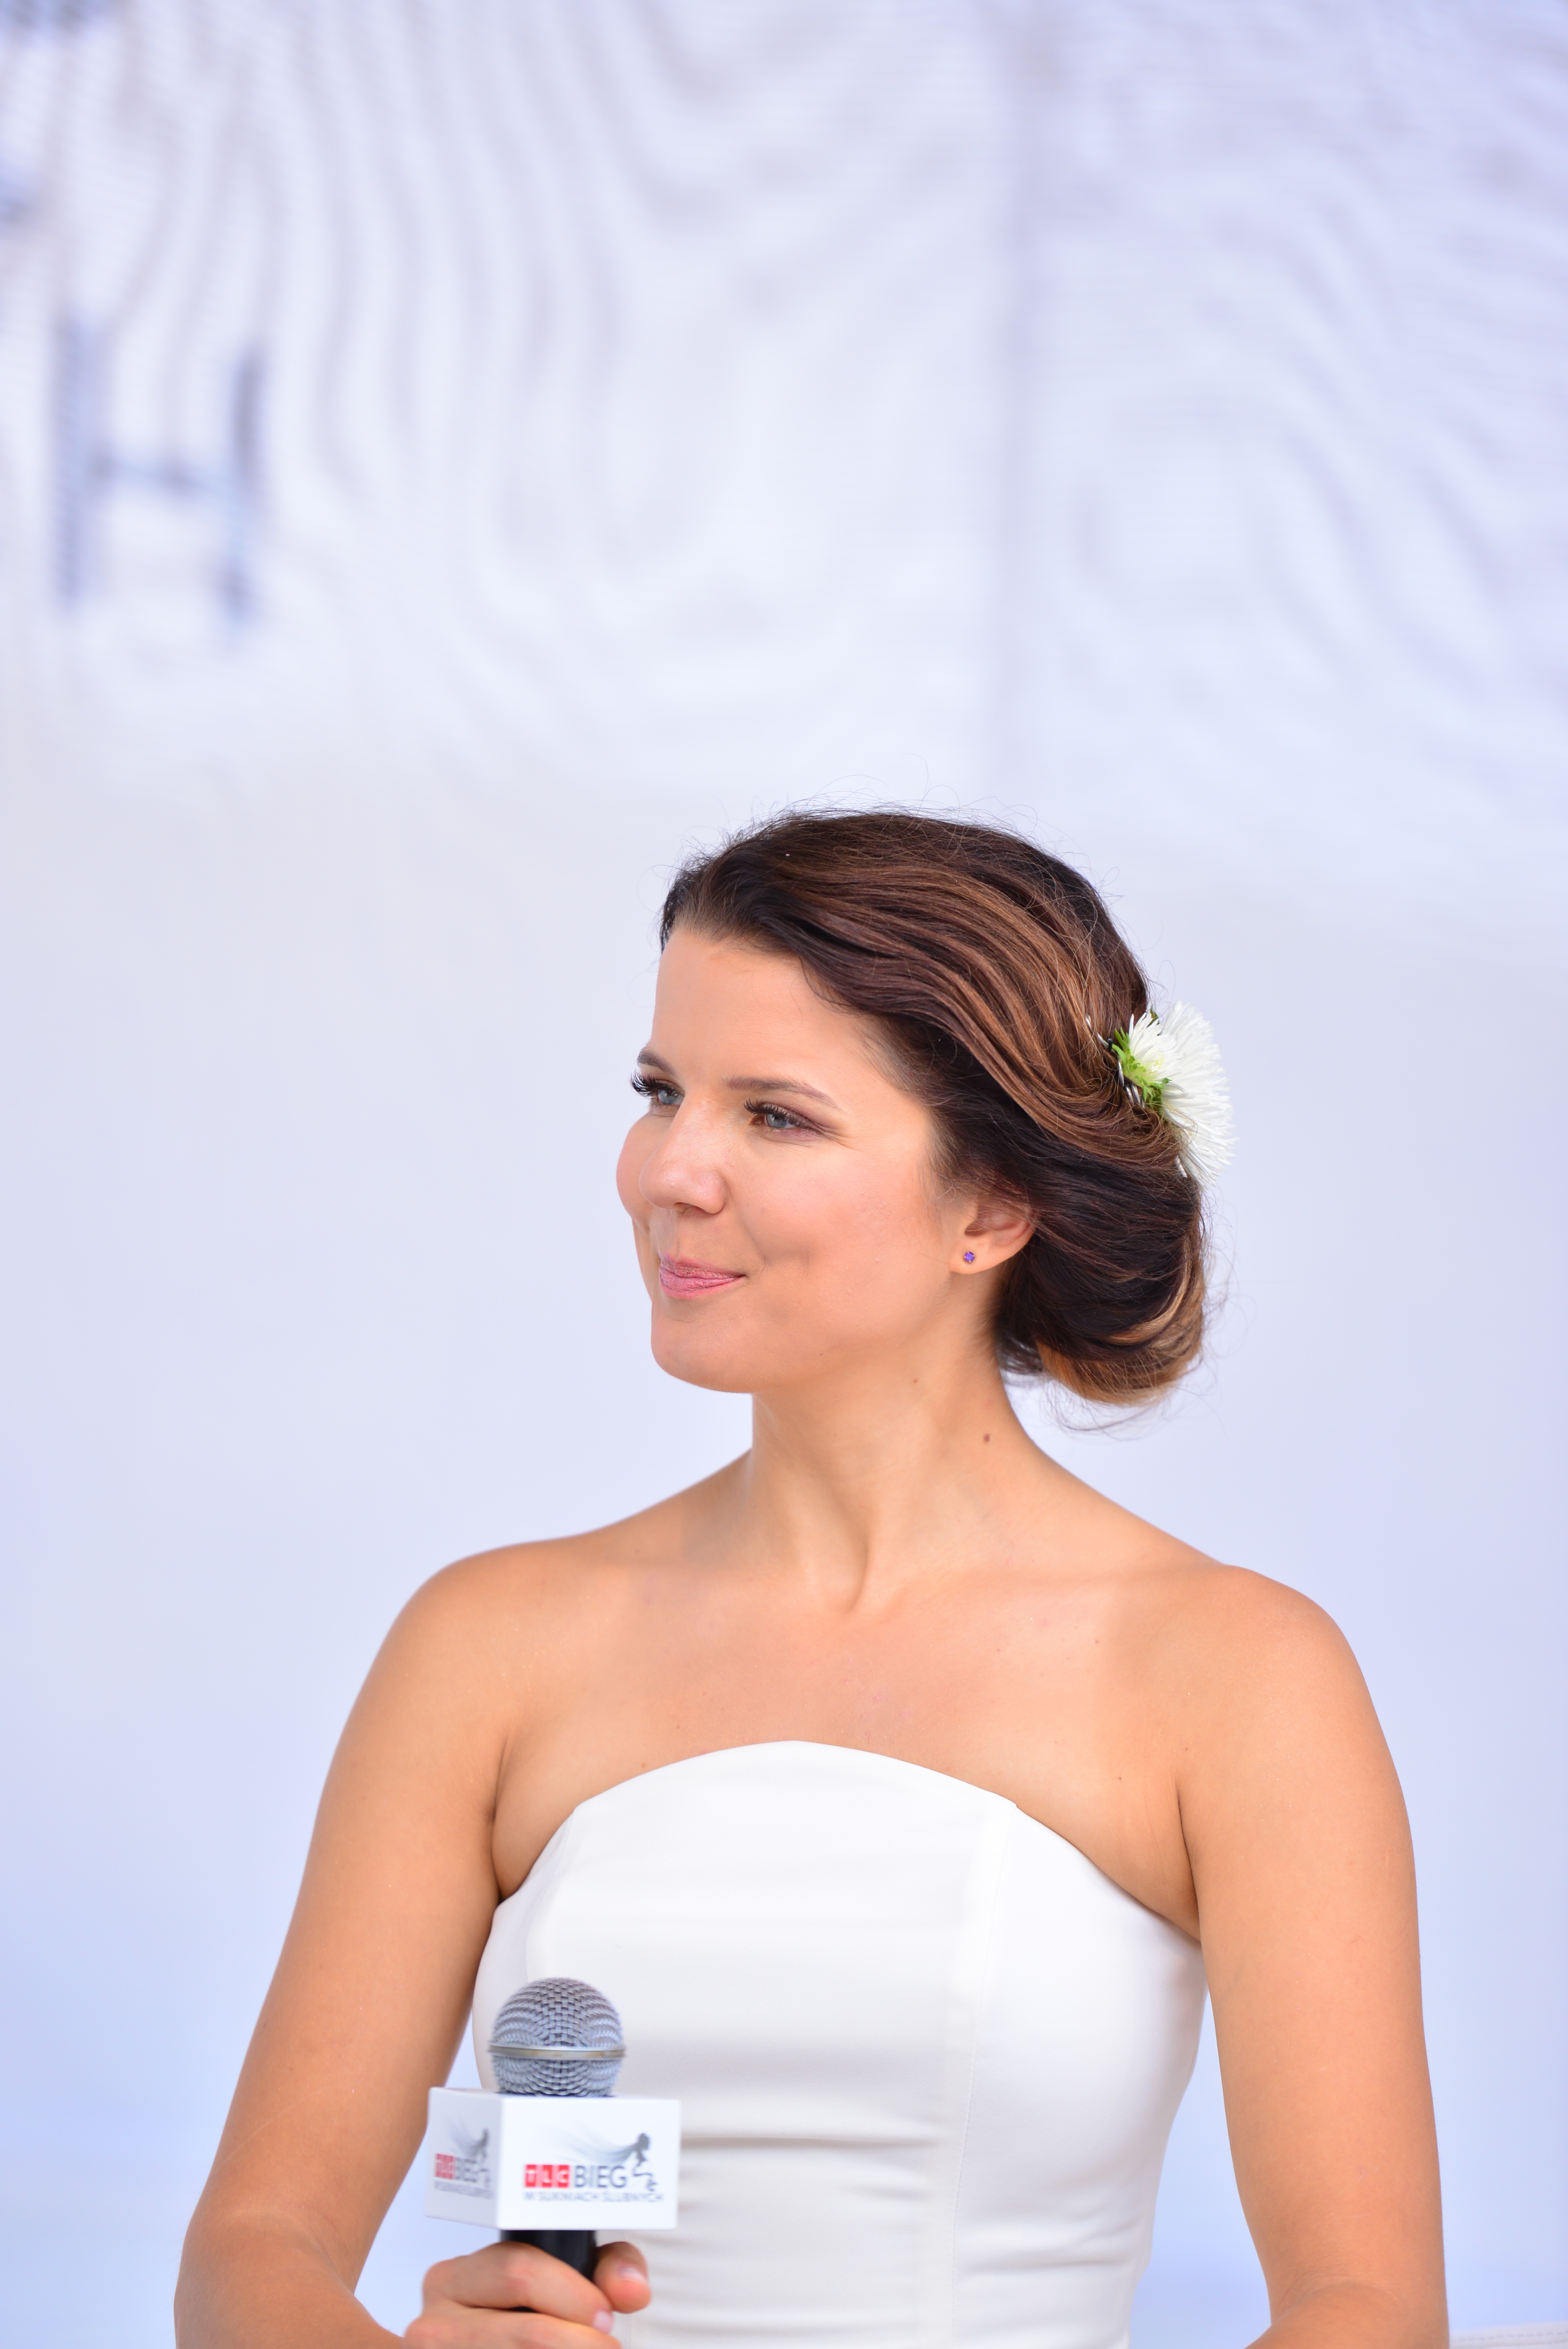
woman, hair, photography, flower, portrait, model, fashion, blue, business, clothing, wedding dress, bride, hairstyle, makeup, dress, skin, beauty, style, gown, the elegance, abdomen, photo shoot, portrait photography, art model, supermodel, bridal clothing